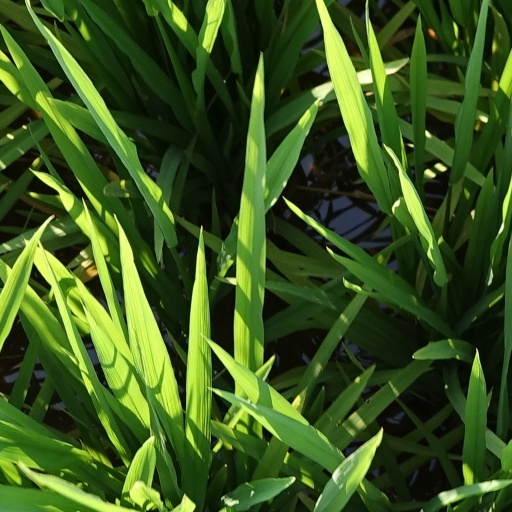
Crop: rice